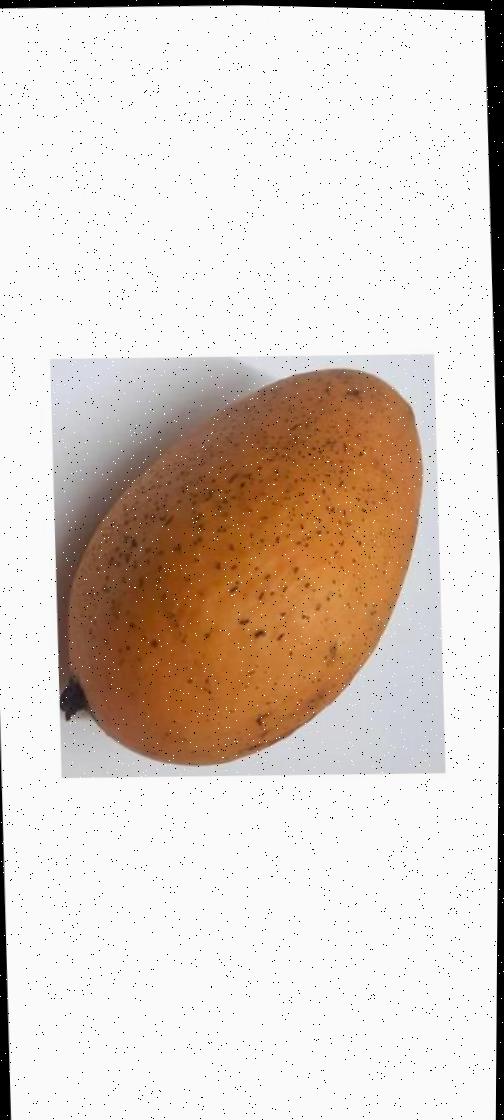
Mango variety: Ashshina Classic